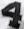
Number: 4